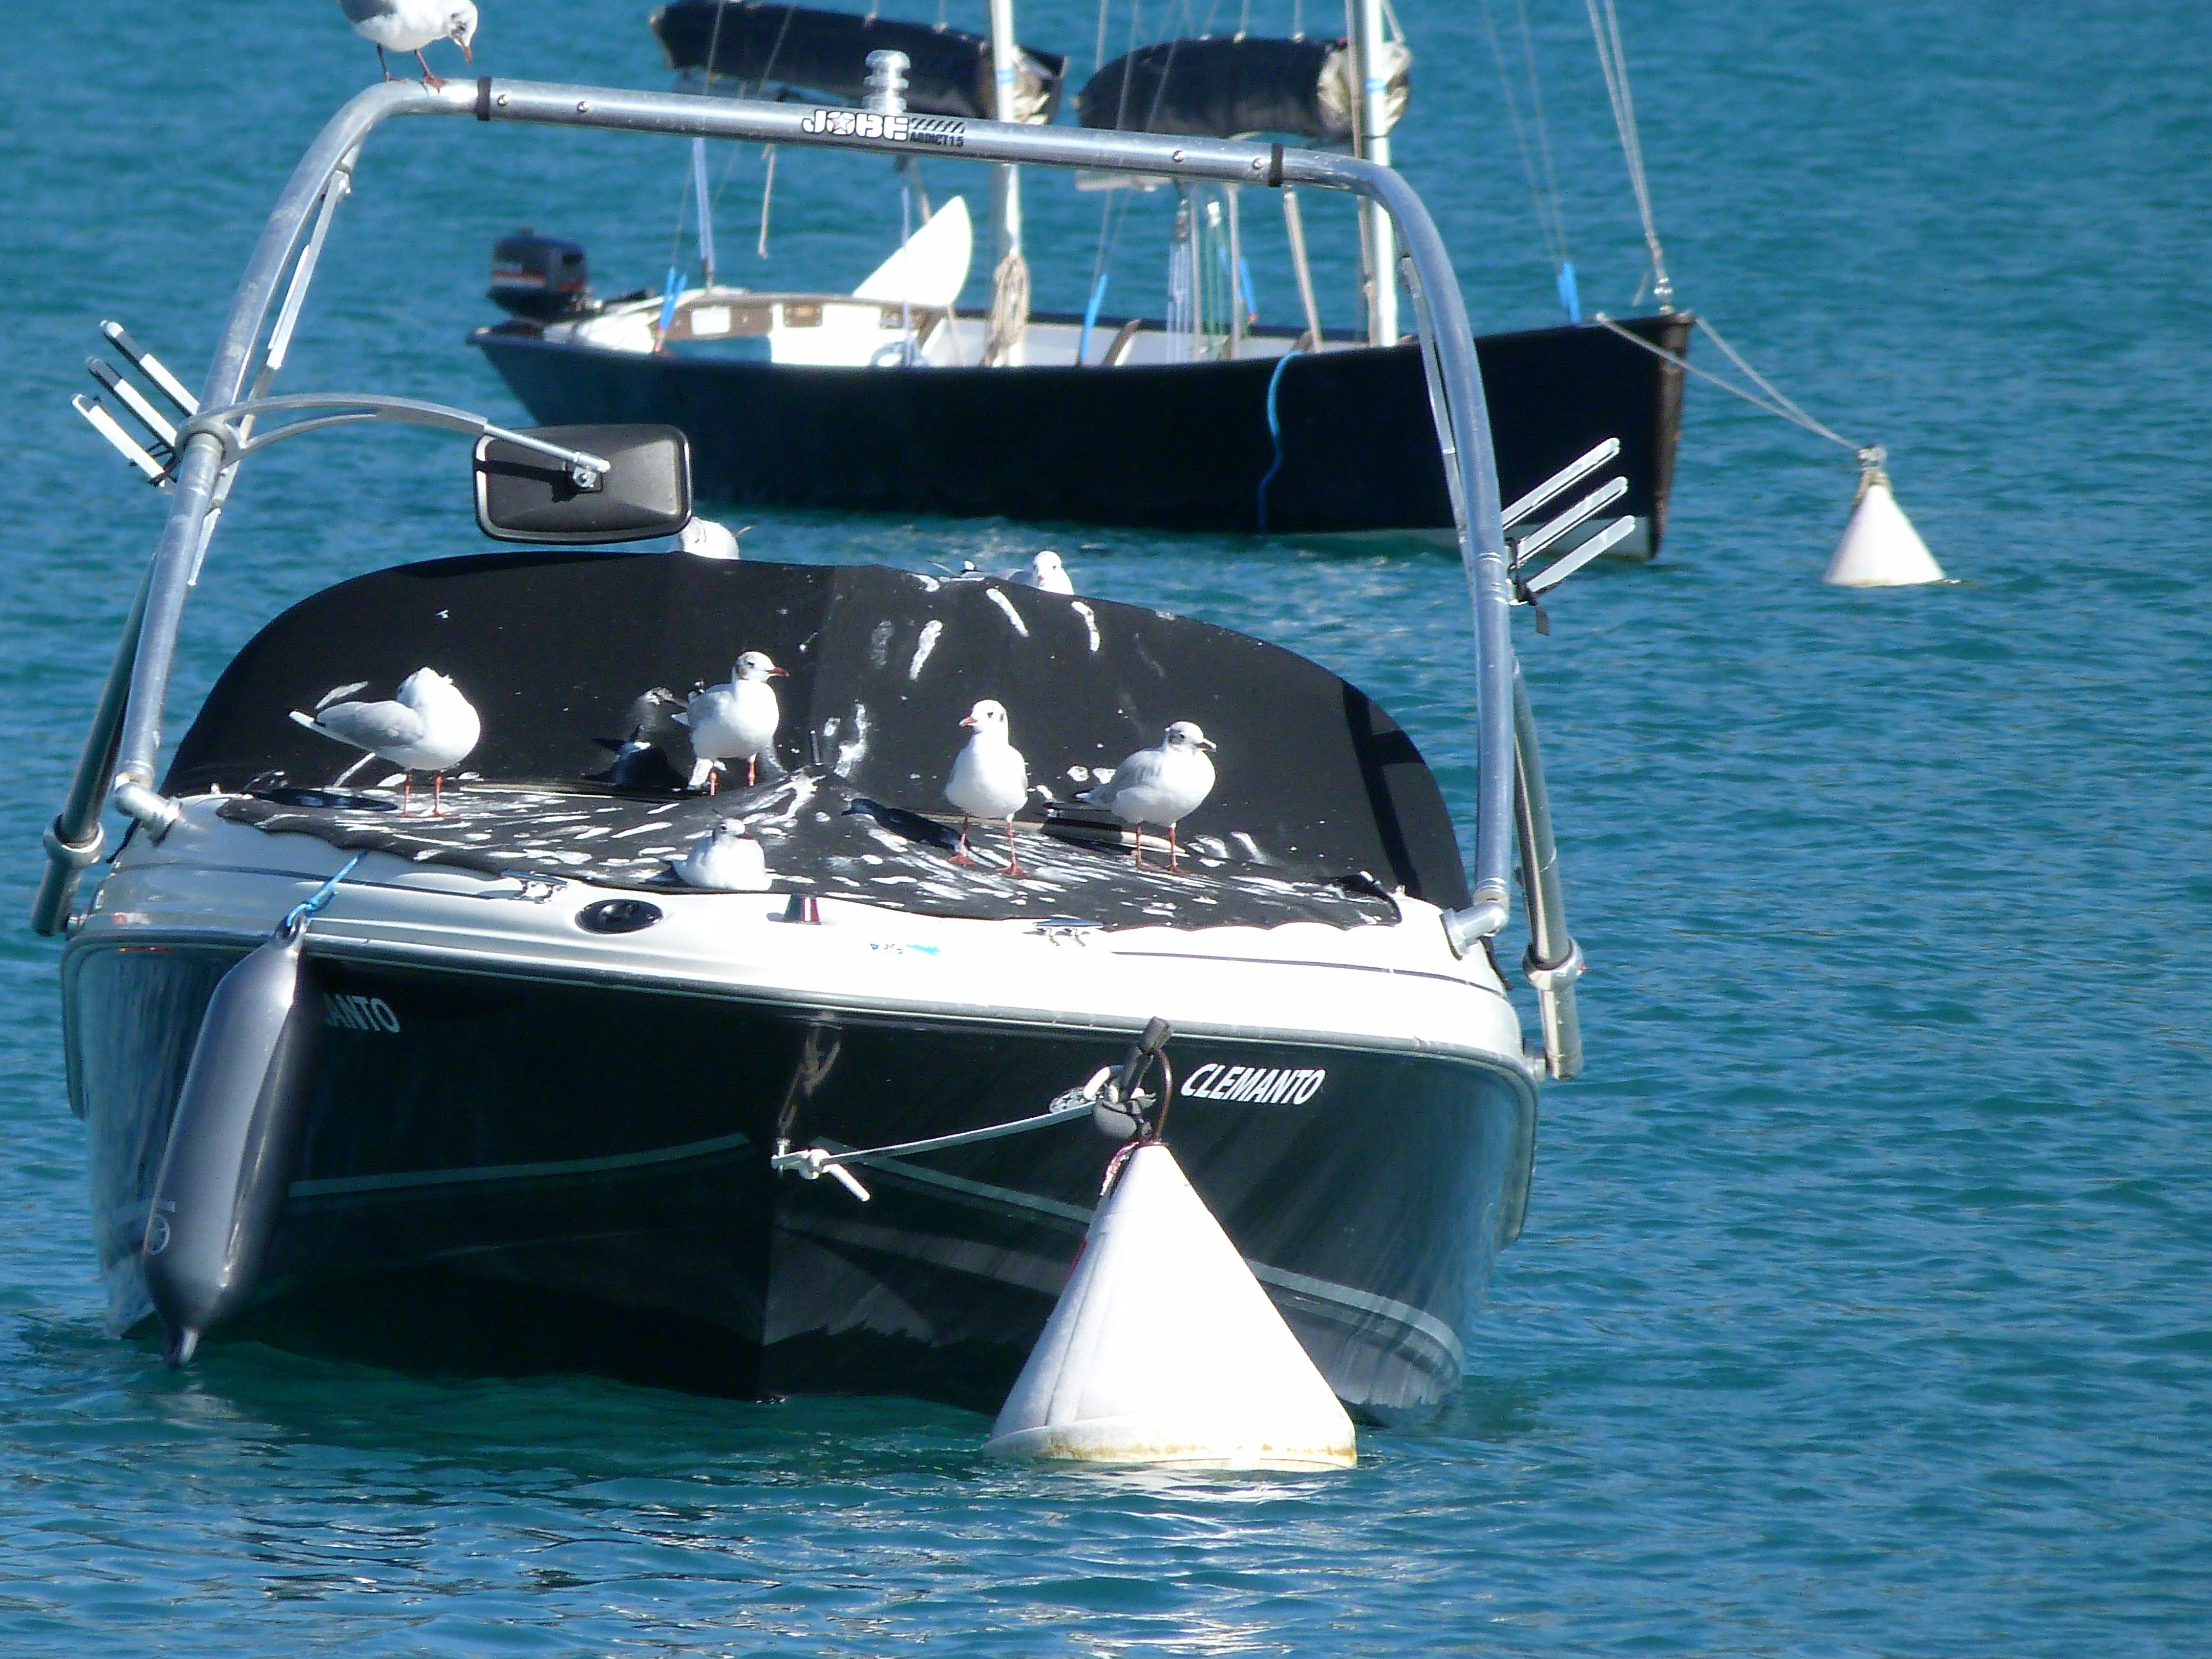
white, boat, ship, vehicle, mast, sailing, yacht, rest, sailboat, motorboat, birds, boating, sail, seagulls, watercraft, catamaran, passenger ship, dinghy, luxury yacht, skiff, watercraft rowing, dinghy sailing, proa